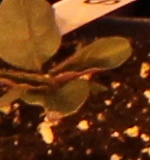
Label: Redroot Pigweed